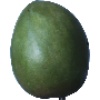
Label: mango